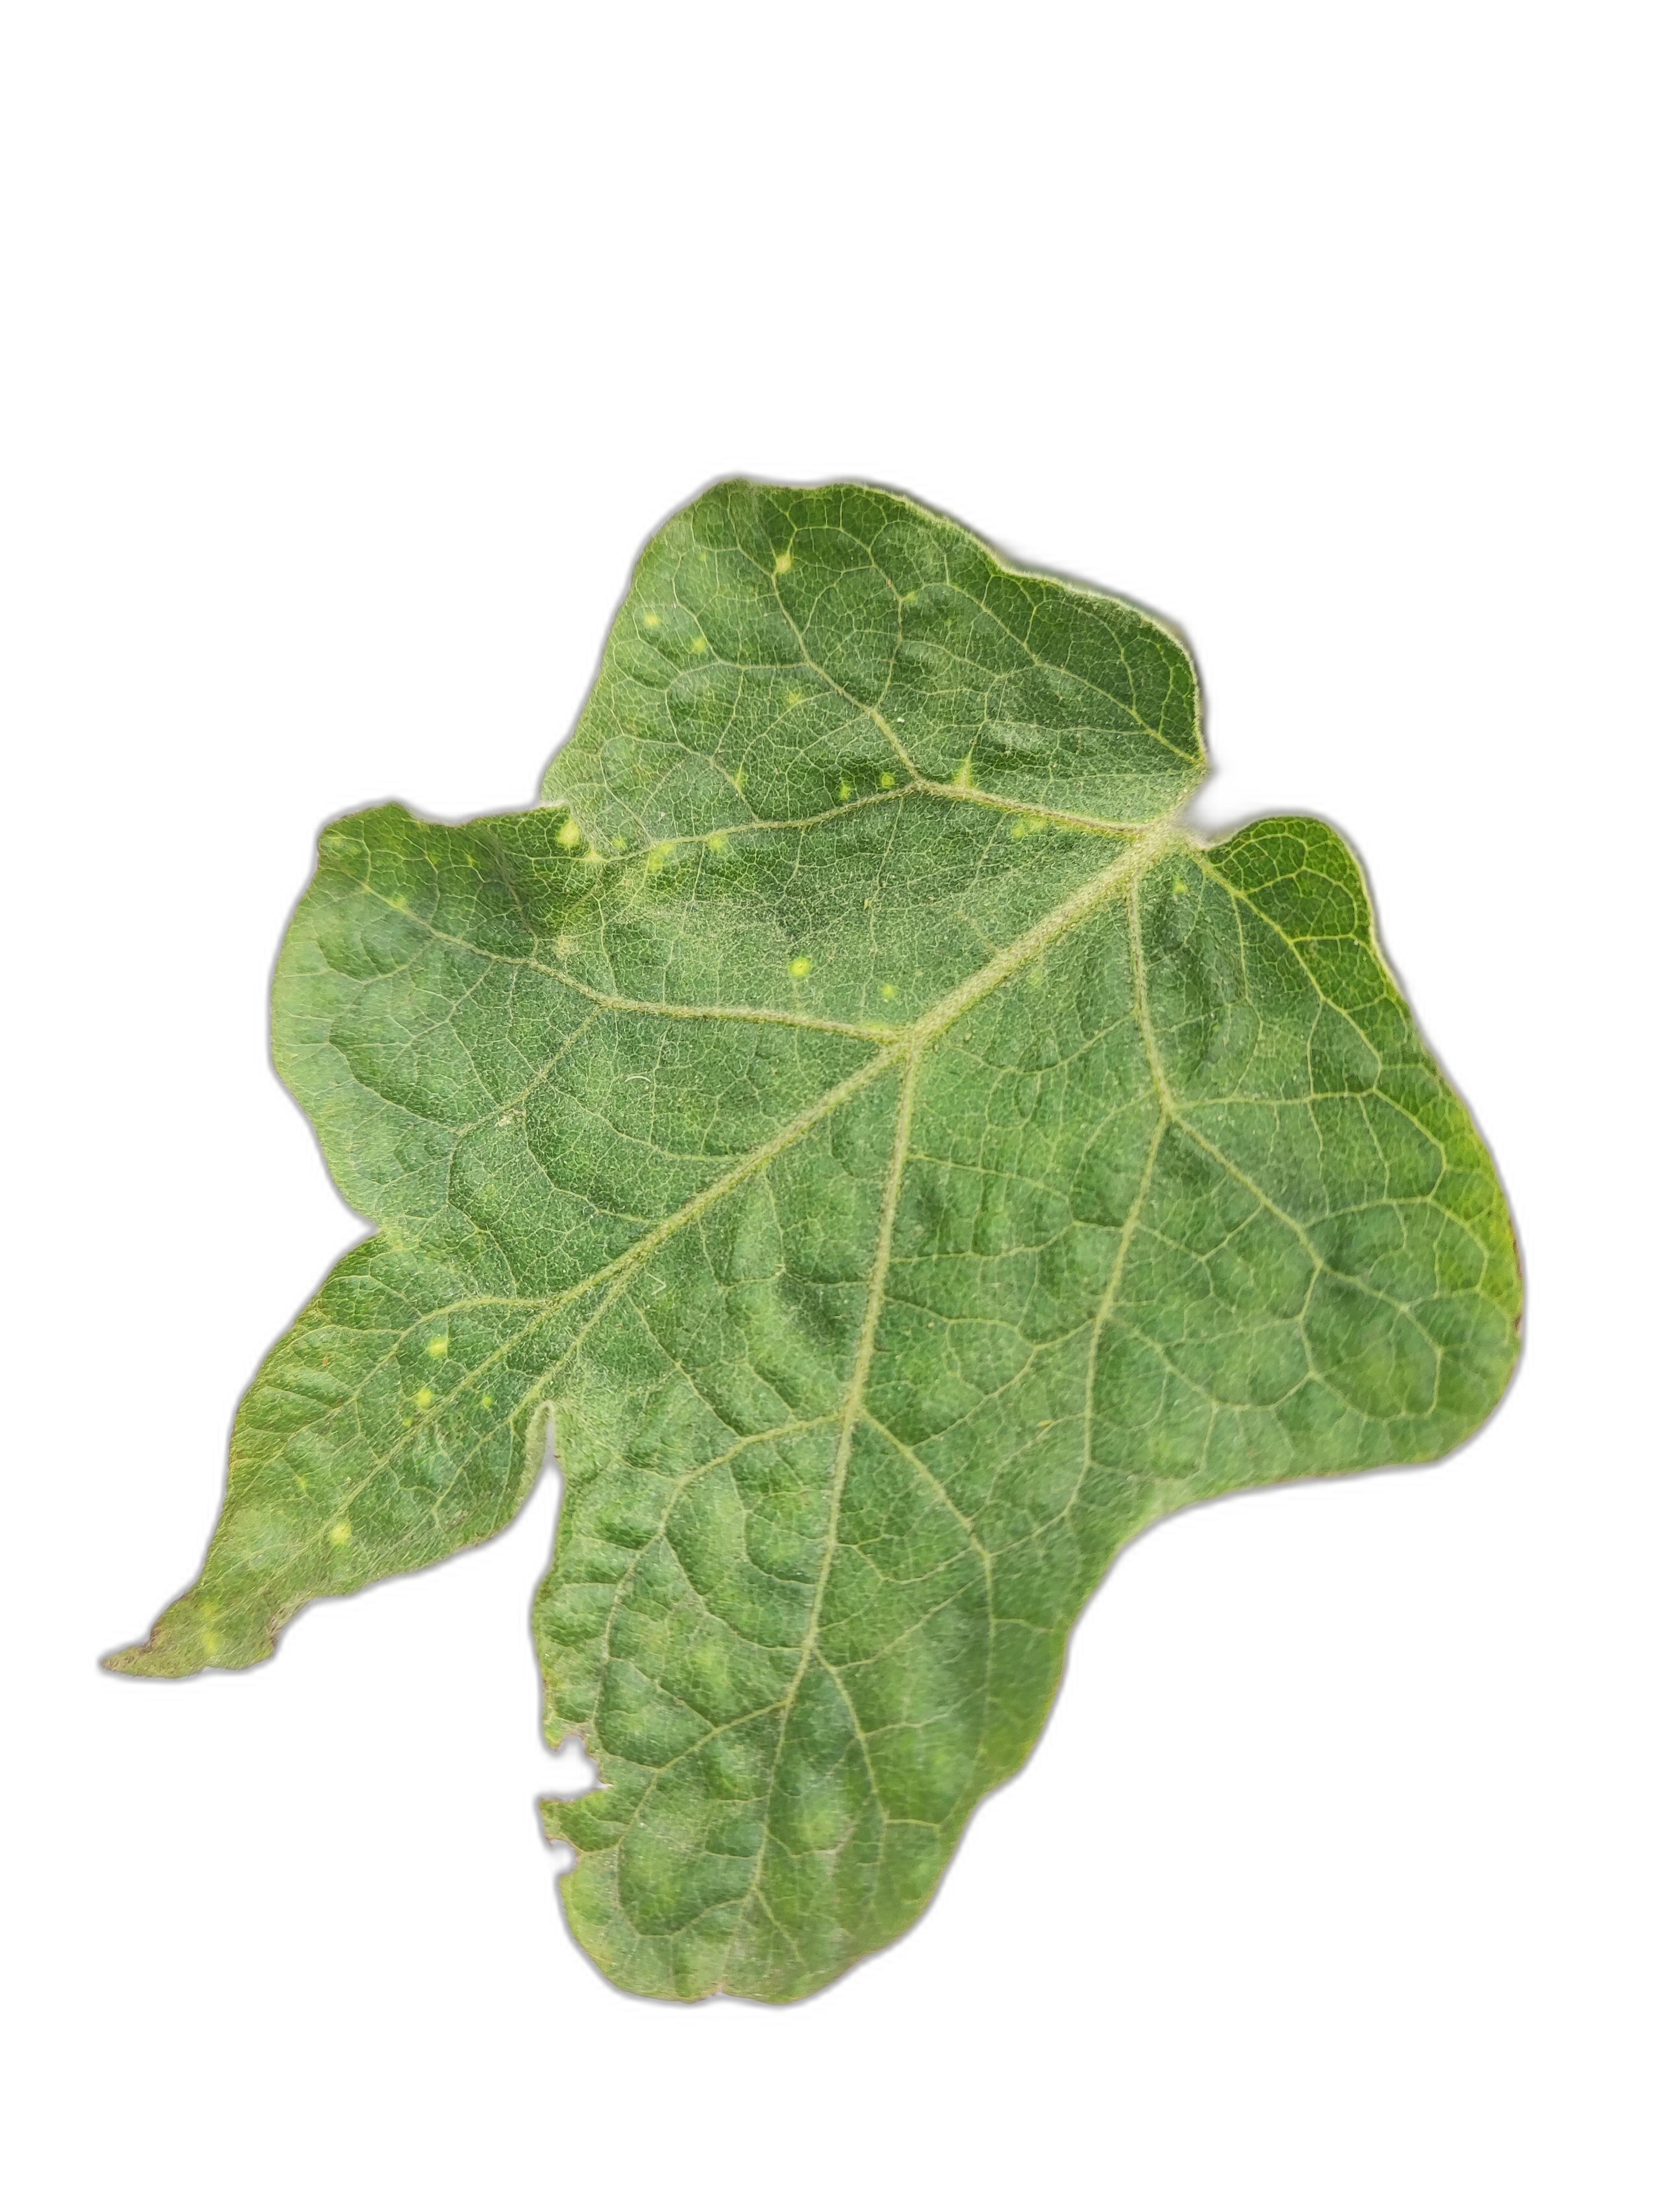
Label: Mosaic Virus Disease